Luke 23

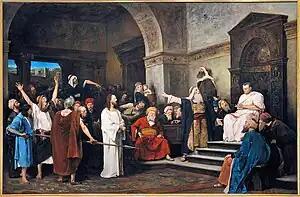
"Christ before Pilate", Mihály Munkácsy, 1881

The style of response is the same as in Luke 22:70, where Jesus answers the Sanhedrin's question, "Are you the Son of God?"